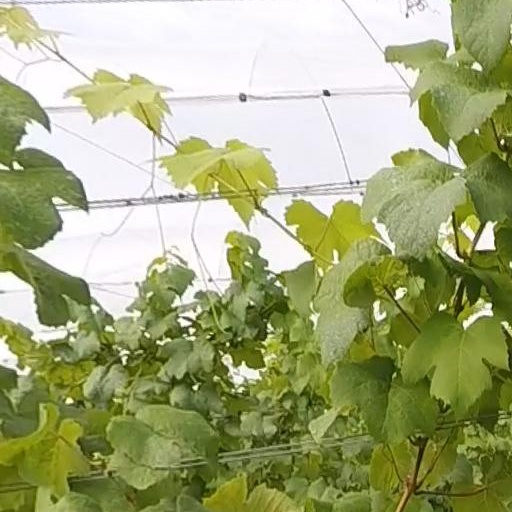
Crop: grape